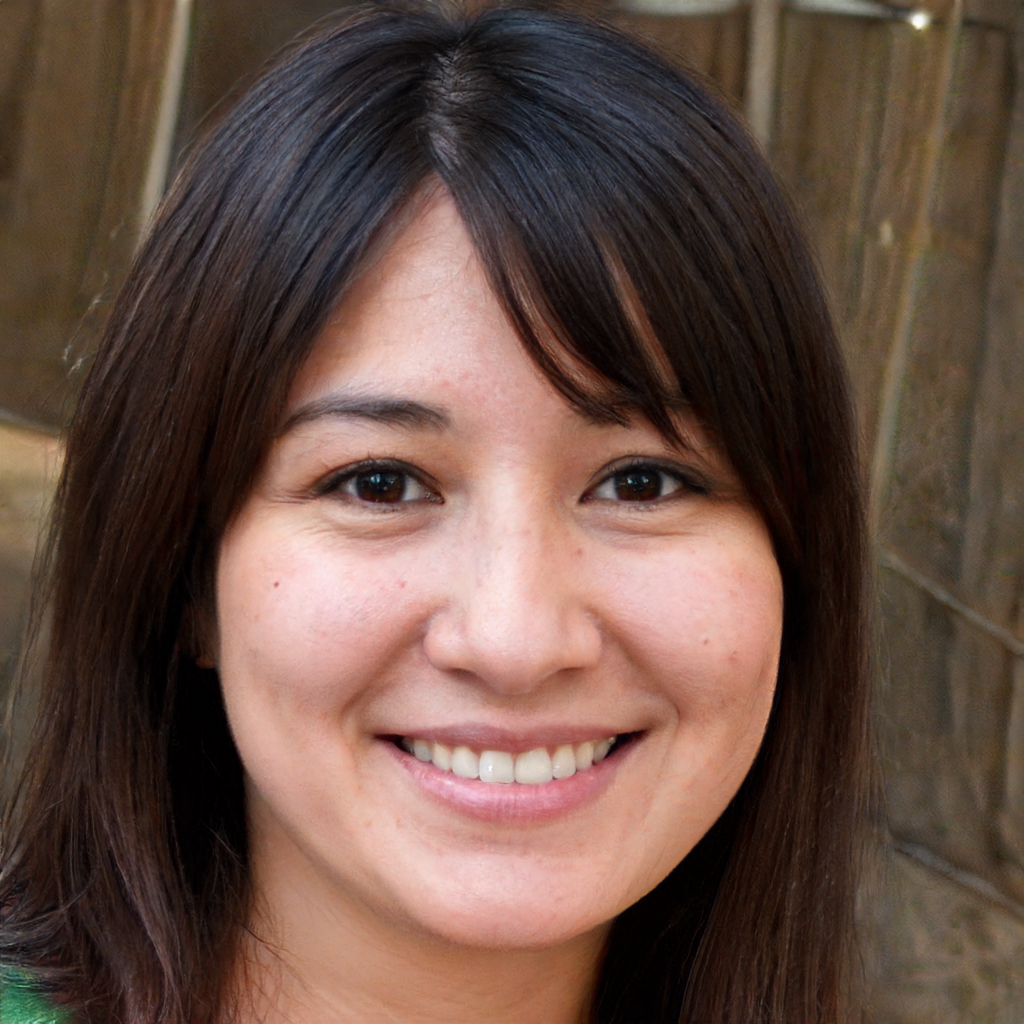
Label: No Watermark